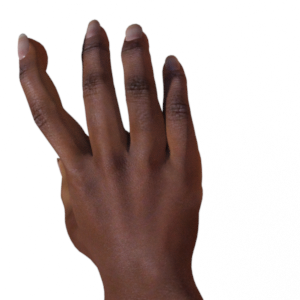
Label: paper